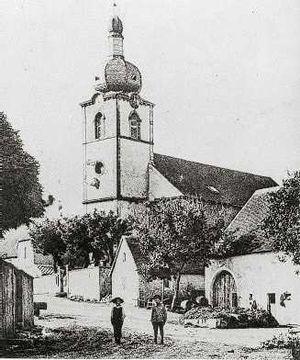
L'église de l'Exaltation de la Sainte-Croix se situe dans la commune française d'Ormersviller et le département de la Moselle.
Le clocher à bulbe, également appelé oignon, est un corps d'ouvrage composé d'un dôme galbé couronnant un clocher. C'est une caractéristique de l’architecture religieuse baroque, avec notamment les bulbes dorés accompagnant la coupole centrale des églises orthodoxes de l'Europe orientale ou les toitures à bulbe des clochers de l'Europe centrale. Dans le Saint-Empire romain germanique, les clochers à bulbe baroques sont nombreux particulièrement en Bavière, en Forêt-Noire, en Autriche et les pays slaves. Son développement dans le duché de Savoie provient de cette influence germanique. Dans certaines régions, ils sont remis au goût du jour par l'architecture néo-baroque, particulièrement en Alsace, en Lorraine, en Suisse alémanique ainsi que dans la région franco-belge du Hainaut.